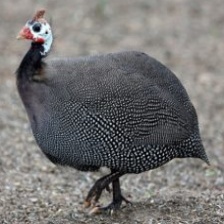
Species: GUINEAFOWL
Scientific name: NUMIDIDAE